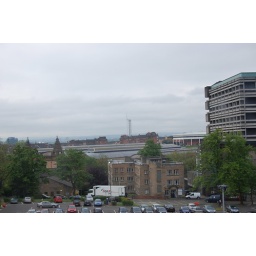
taken from a wing in the joseph black building at glasgow university facing south